He Loves Me... He Loves Me Not (film)

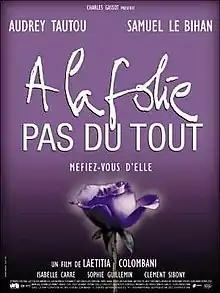
French film poster for "He Loves Me... He Loves Me Not"

He Loves Me... He Loves Me Not is a 2002 French psychological drama film directed by Laetitia Colombani. The film focuses on a fine arts student, played by Audrey Tautou, and a married cardiologist, played by Samuel Le Bihan, with whom she is dangerously obsessed. The film studies the condition of erotomania and is both an example of the nonlinear and "unreliable narrator" forms of storytelling.